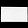
Label: Bag